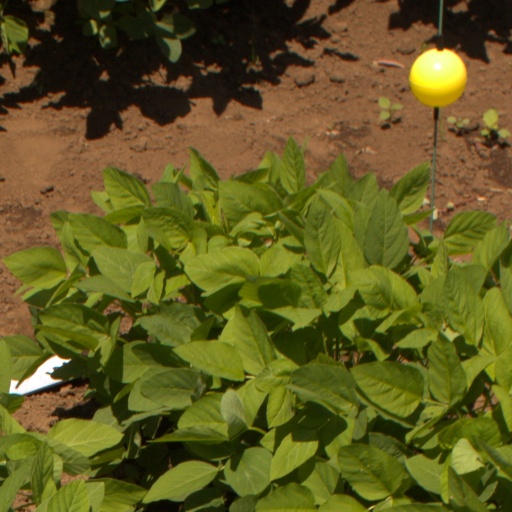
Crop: soybean